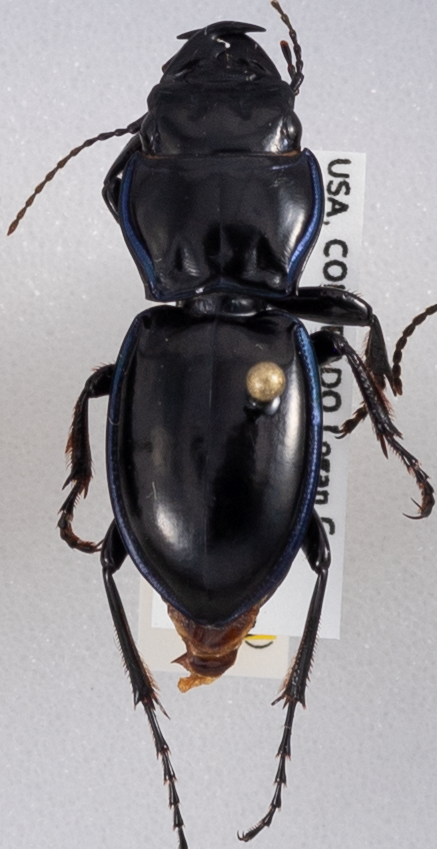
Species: Pasimachus elongatus
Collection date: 2020-08-26 04:00:00
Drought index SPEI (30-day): -1.852
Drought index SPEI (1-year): -1.45
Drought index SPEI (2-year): -1.01